GameCube

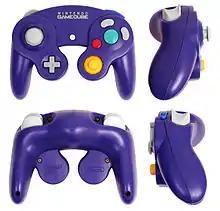
Indigo GameCube controller

Nintendo learned from its experiences—both positive and negative—with the Nintendo 64's three-handled controller design and chose a two-handled, "handlebar" design for the GameCube. The shape was popularized by Sony's PlayStation controller released in 1994 and its follow-up DualShock series in 1997 with vibration feedback and two analog sticks to improve the 3D experience. Nintendo and Microsoft designed similar features in the controllers for their sixth-generation consoles, but instead of having the analog sticks in parallel, they are staggered by swapping the positions of the directional pad (d-pad) and left analog stick. The GameCube controller features a total of eight buttons, two analog sticks, a d-pad, and a rumble motor. The primary analog stick is on the left with the d-pad located below and closer to the center. On the right are four buttons: a large, green "A" button in the center, a smaller red "B" button to the left, an "X" button to the right, and a "Y" button at the top. Below and to the inside is a yellow "C" analog stick, which often serves a variety of in-game functions, such as controlling the camera angle. The Start/Pause button is located in the middle, and the rumble motor is encased within the center of the controller.